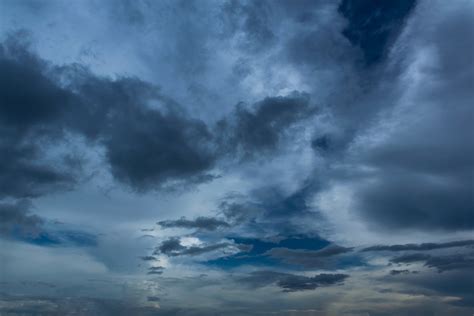
Weather: cloudy or overcast